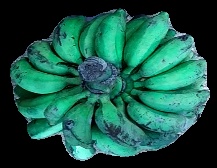
Variety: rasbale
Grade: grade3